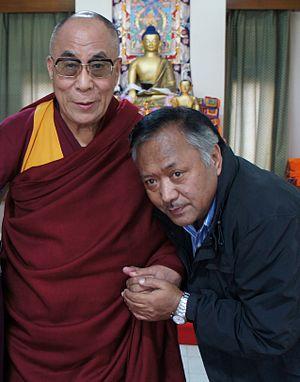
Jamyang Dorjee Chakrishar ou Jamyang Dorjee, né en 1954 à Lhassa, est un homme politique et un calligraphe tibétain. Président du Réseau international de soutien au Tibet, il a été directeur de l'Institut tibétain des arts du spectacle.